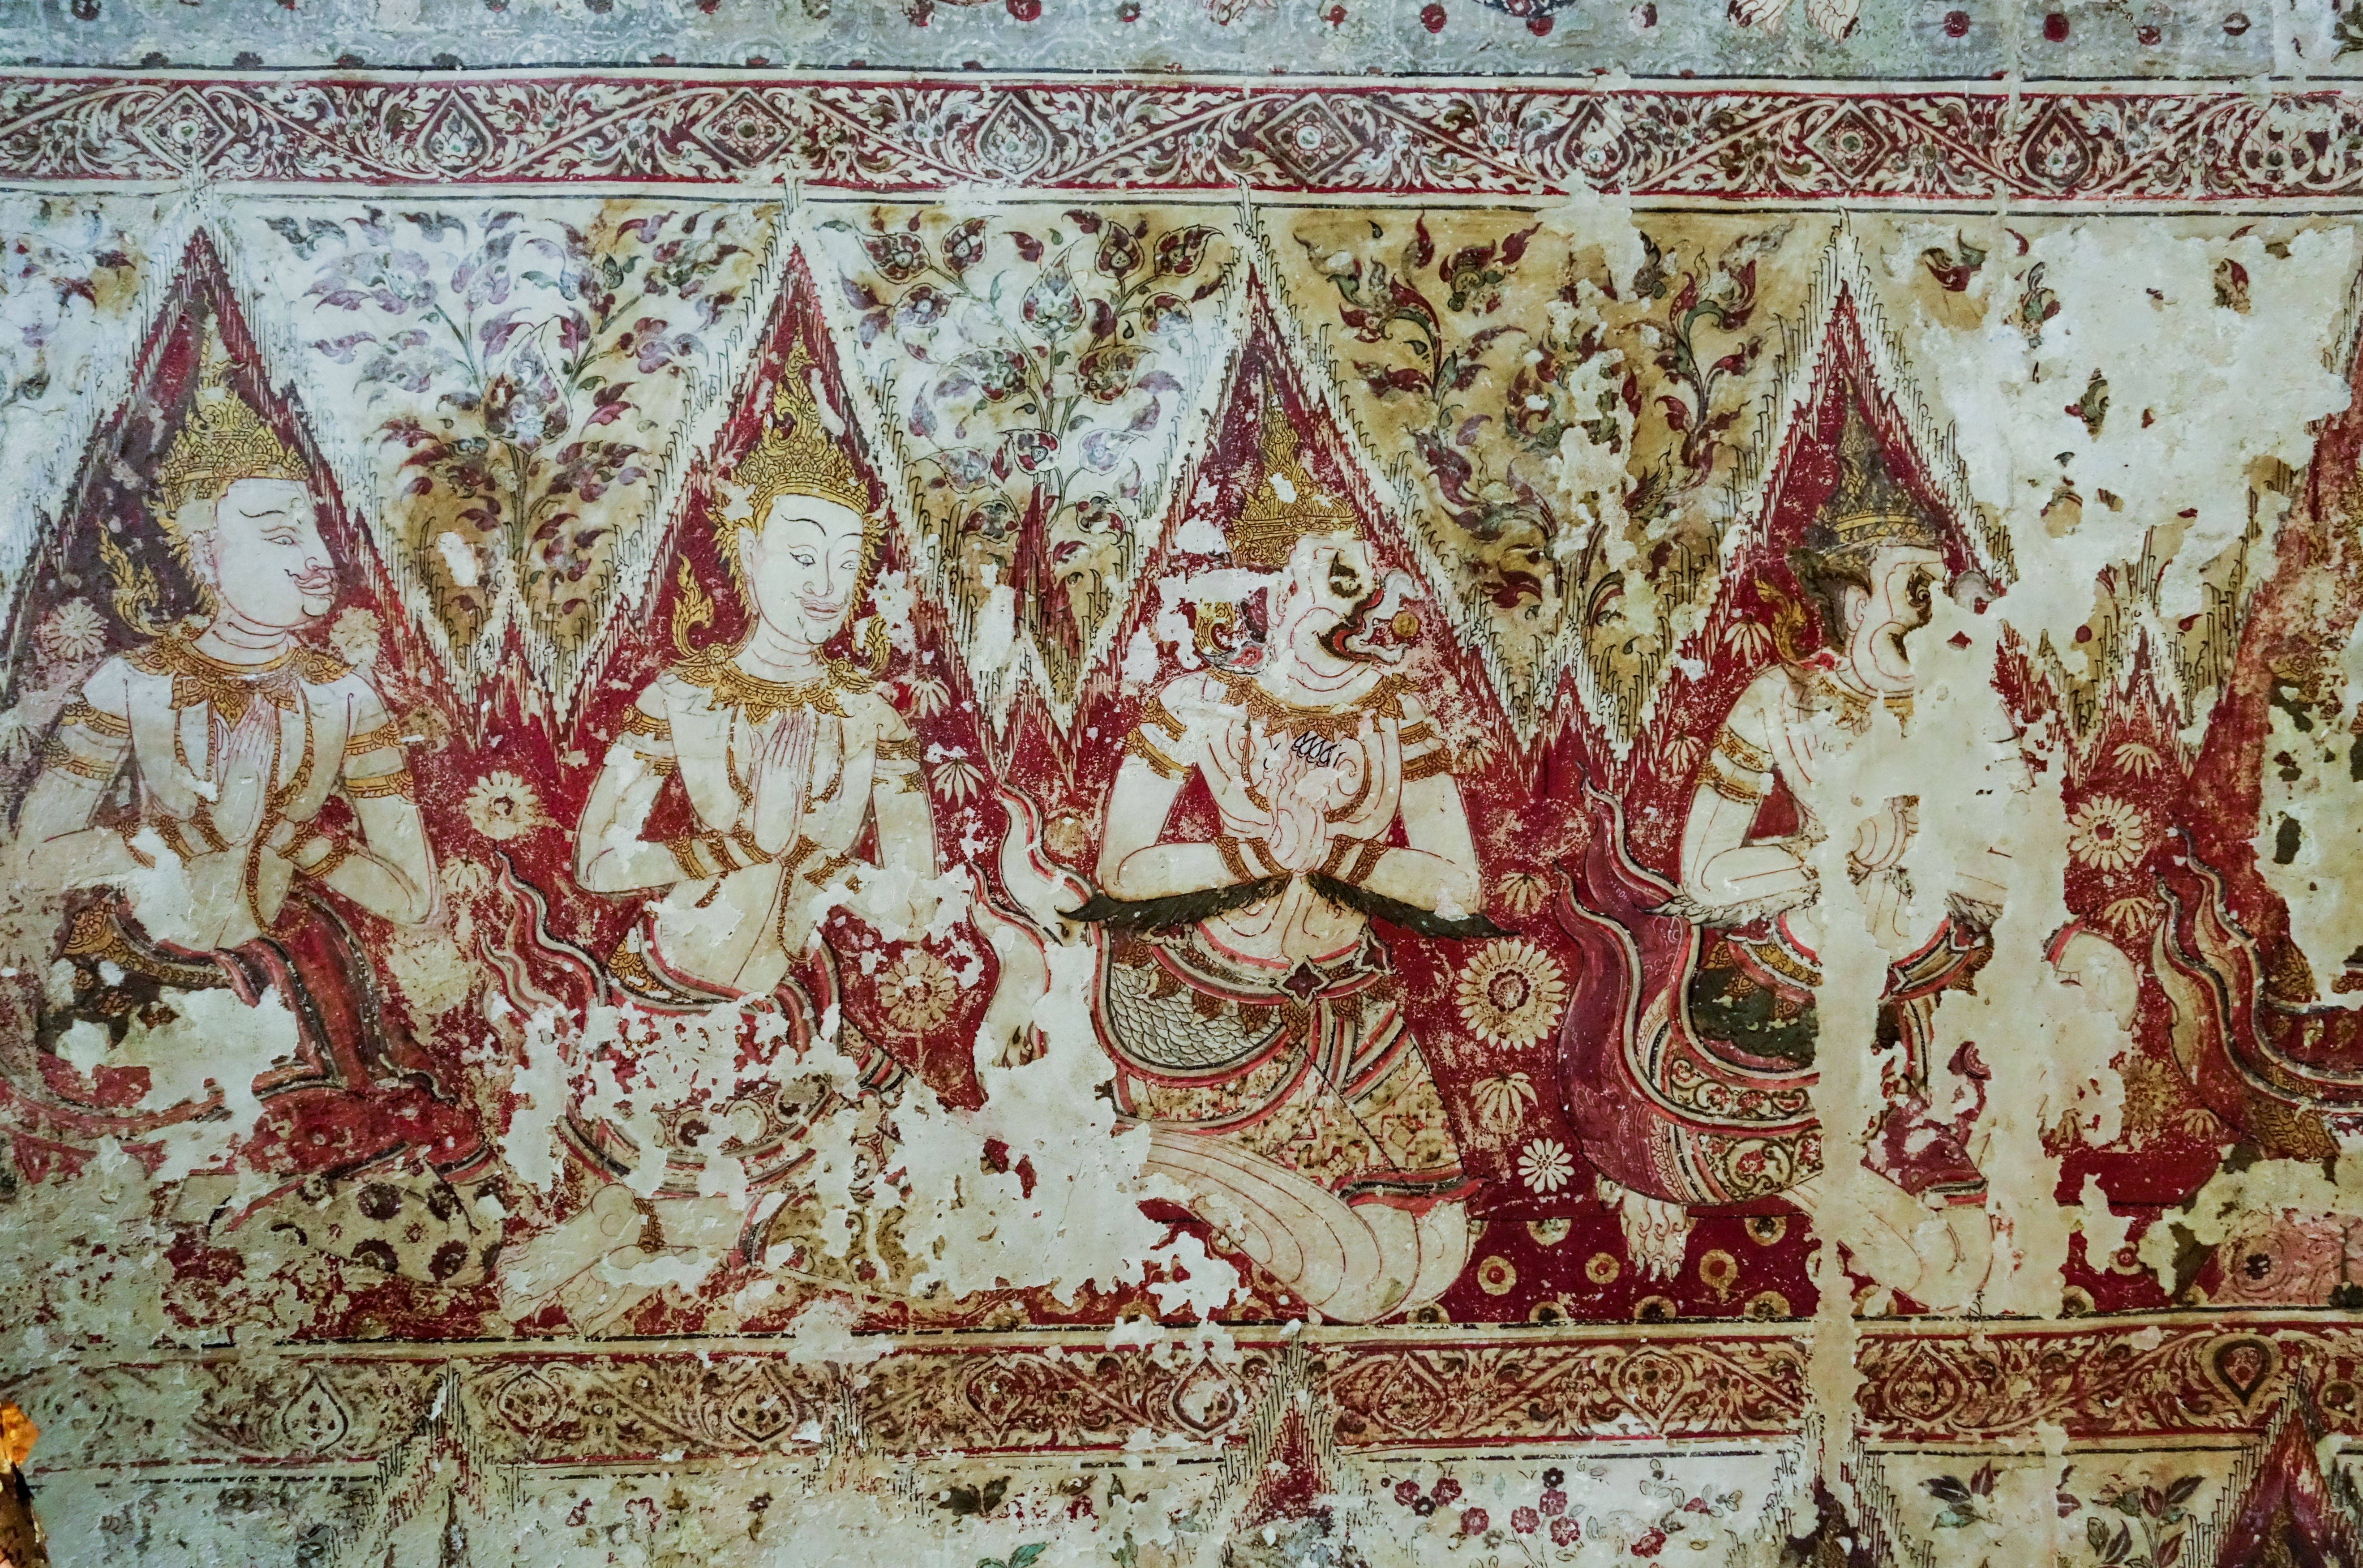
building, textile, art, tapestry, history